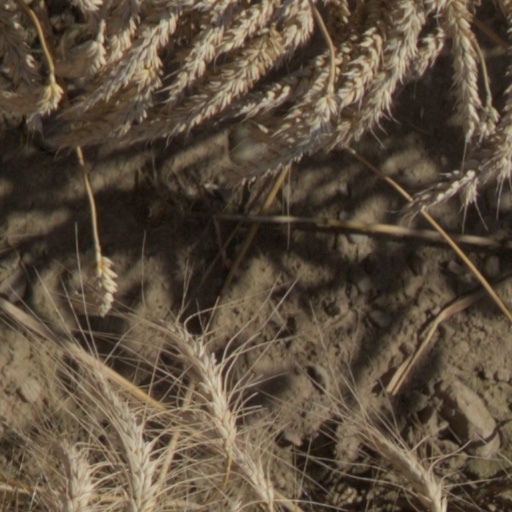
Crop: wheat